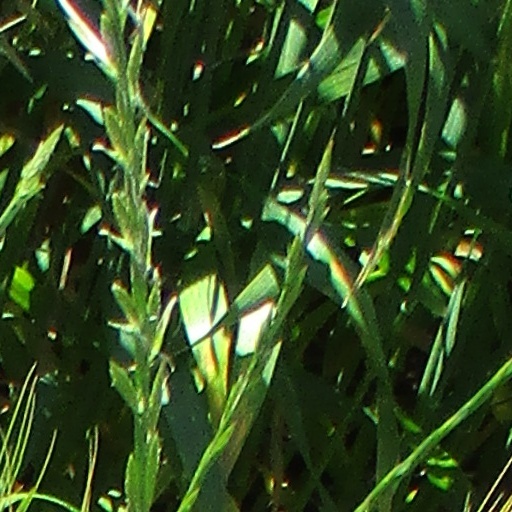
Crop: wheat